Spotted wood kingfisher

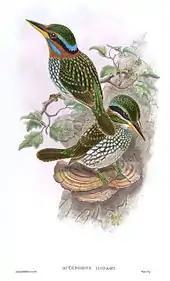

The female is similar in appearance but less brightly coloured, the supercilium is green rather than blue, the moustache brownish-green, the hind-neck collar brownish-black and the throat the same colour as the breast. The juvenile resembles the female but has a generally duller colouration.